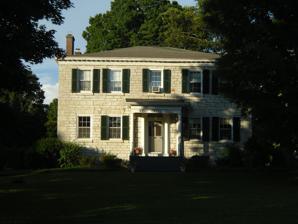
Building: Benjamin Bowen House
Country: United States of America
Year built: 1812
Historic house in New York, United States United States historic place Benjamin Bowen House U.S. National Register of Historic Places Benjamin Bowen House, July 2010 Show map of New York Show map of the United States Location 7482 Main St., Newport, New York Coordinates 43°11′16″N 75°3′9″W / 43.18778°N 75.05250°W / 43.18778; -75.05250 Area 1.3 acres (0.53 ha) Built 1812 Architectural style Federal NRHP reference No. 98001342 Added to NRHP November 5, 1998 The Benjamin Bowen House (also known as What Cheer Hall ) is a historic house located at 7482 Main Street in Newport , Herkimer County, New York . Description and history It is a two-story, nearly square limestone block residence in the Federal style, and was built in 1812 by Benjamin Bowen (1759-1824) who came from Rhode Island with the financial backing of his brothers, Dr. William Bowen and Ephraim Bowen Esq. to establish a saw mill, a grist mill, a distillery, and the Newport Cotton Manufacturing Co. along the banks of the West Canada Creek using a dam and diversion canal. Bowen left Newport for Tennessee after suffering financial losses in 1815. His daughter, Lydia, eventually acquired the property and it was subsequently passed down through the generations through her oldest stepson, Standish Barry Jr., until 1944. Since then the house has had a new family about every ten years. The property was listed on the National Register of Historic Places on November 5, 1998. Also on the property is a stone smokehouse . References